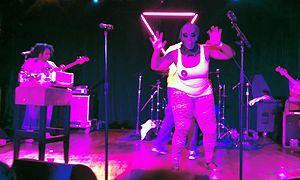
ESG est un groupe de no wave américain originaire du Bronx, à New York. Leur chanson UFO est l'une des plus samplées de l'histoire de l'industrie musicale.